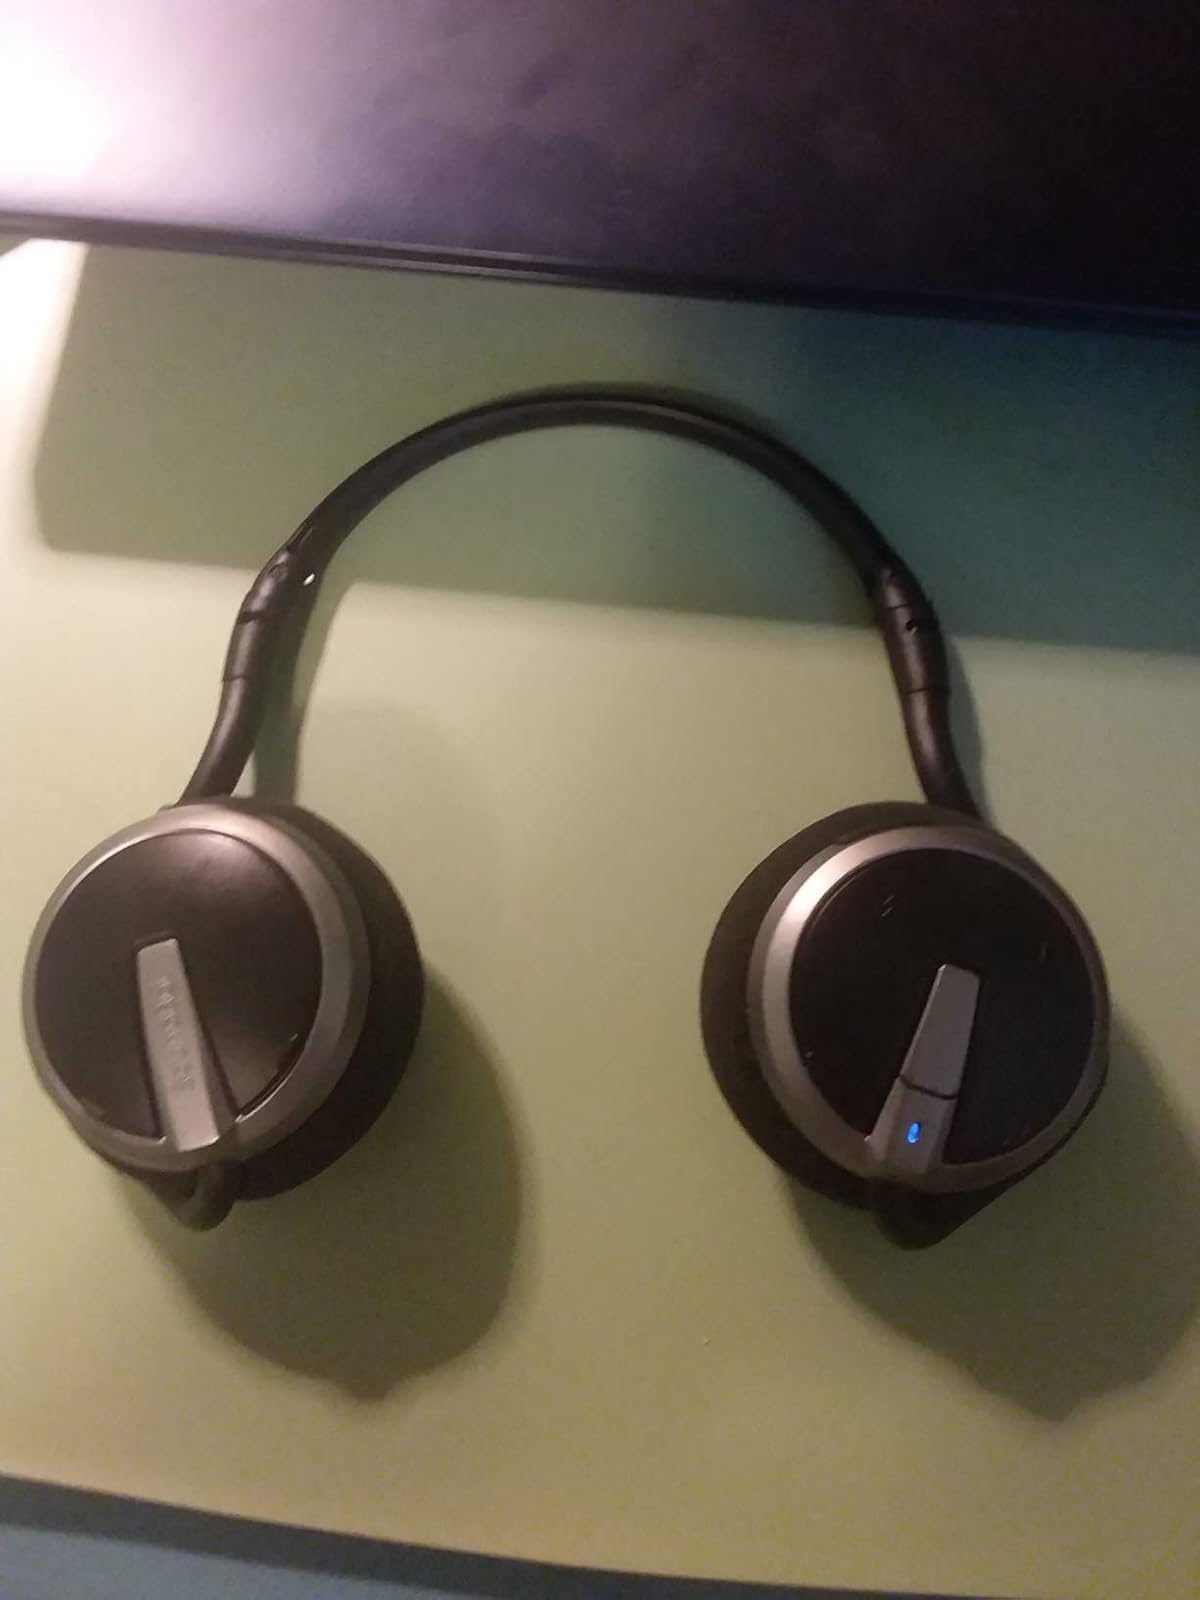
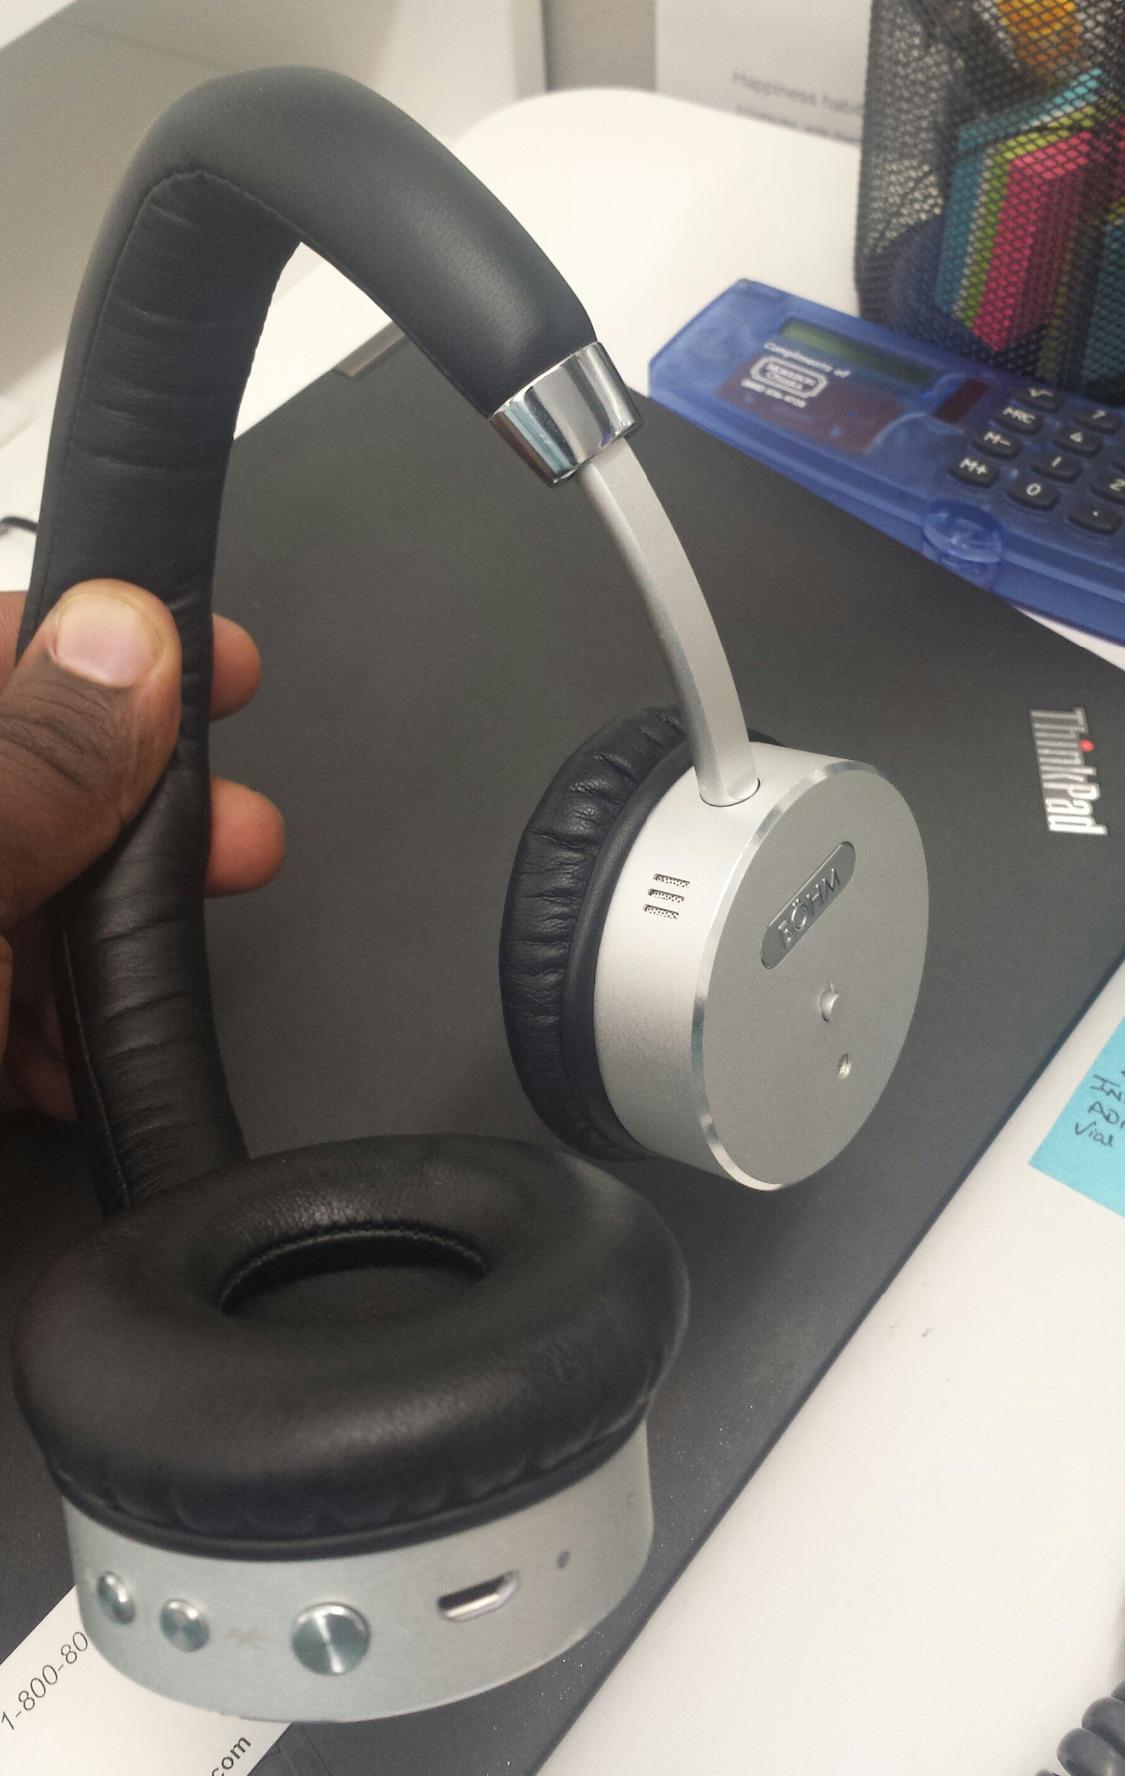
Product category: headphones
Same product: no